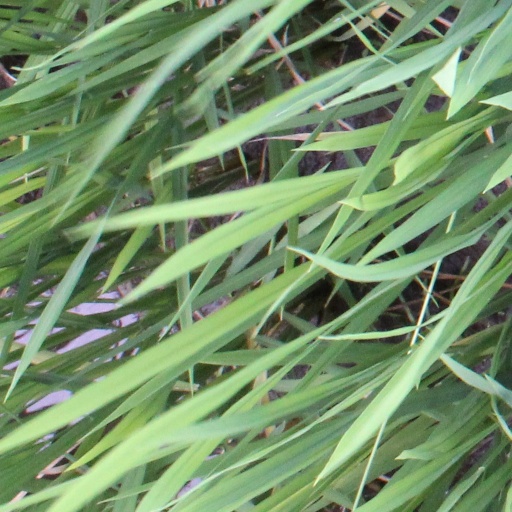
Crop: rice